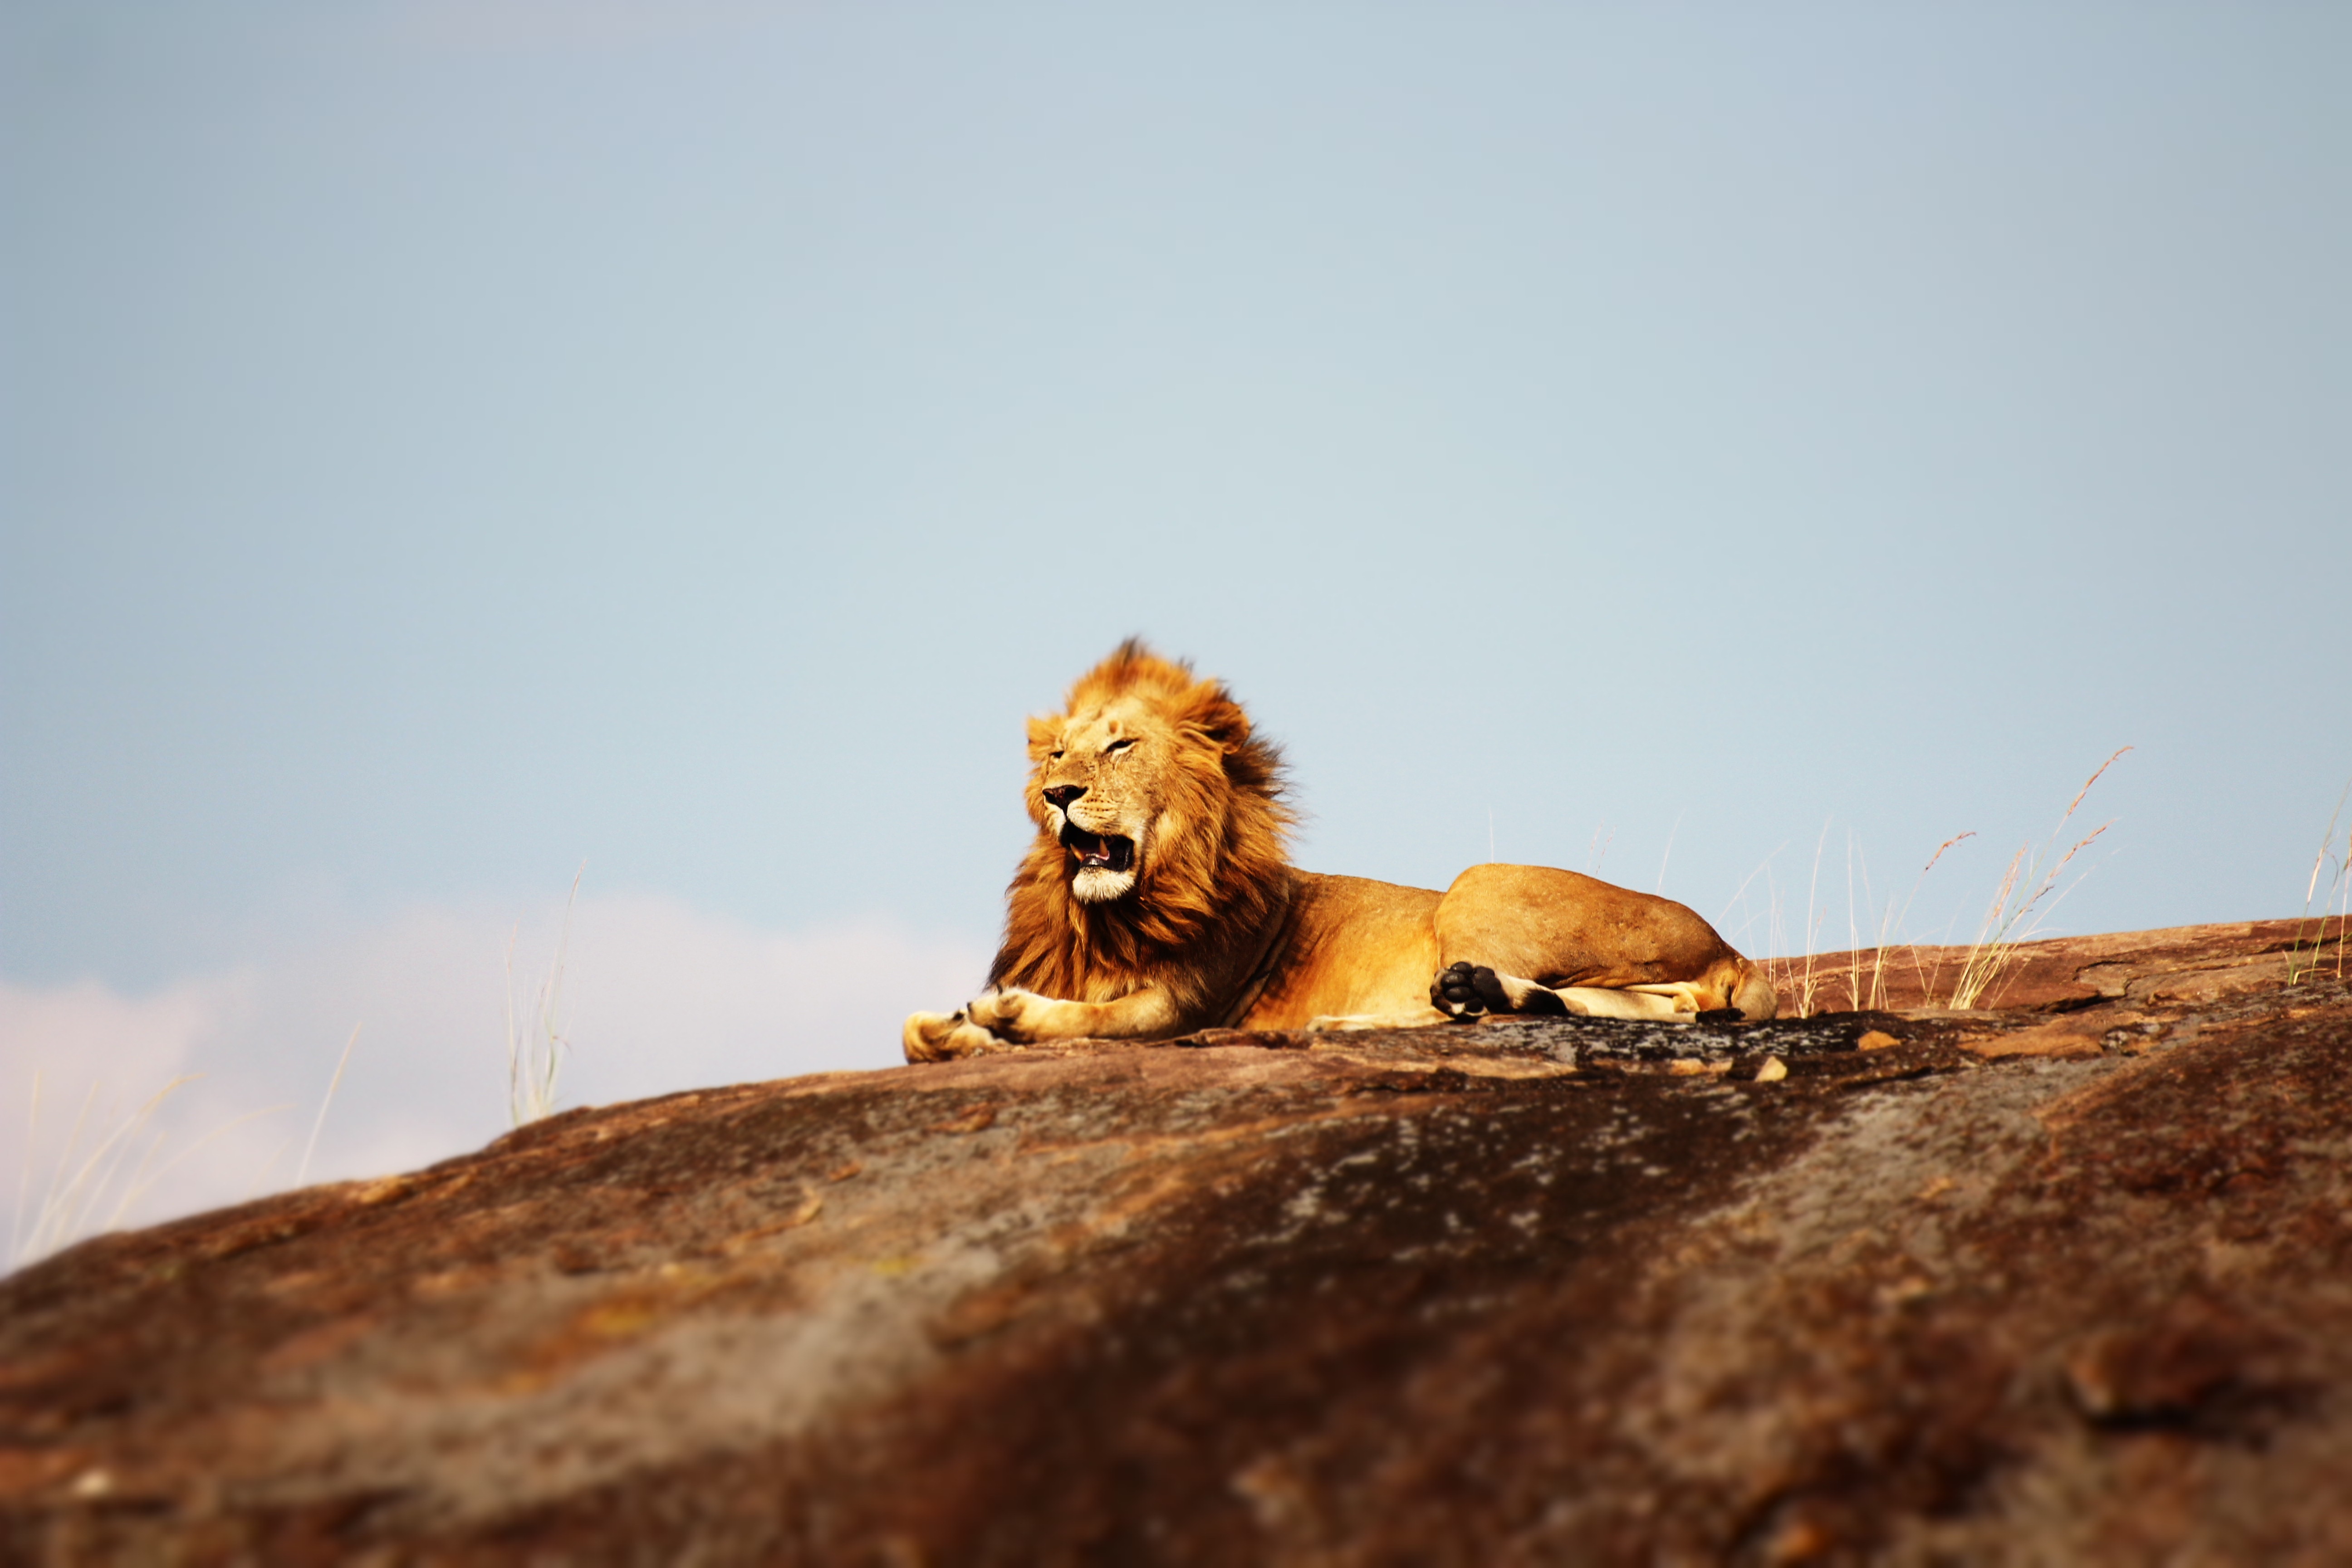
wildlife, camel, mammal, mane, fauna, lion, big cats, cat like mammal